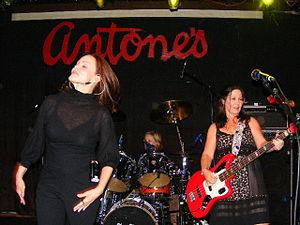
The Go-Go's est un groupe américain de pop rock et new wave féminin, initialement nommé The Misfits à sa création en 1978. Il change de nom en 1979.
Cet article est une liste non exhaustive de girls bands existant ou ayant existé. Un girls band est un groupe de musique féminin dont les membres chantent et jouent de leur propre instrument.